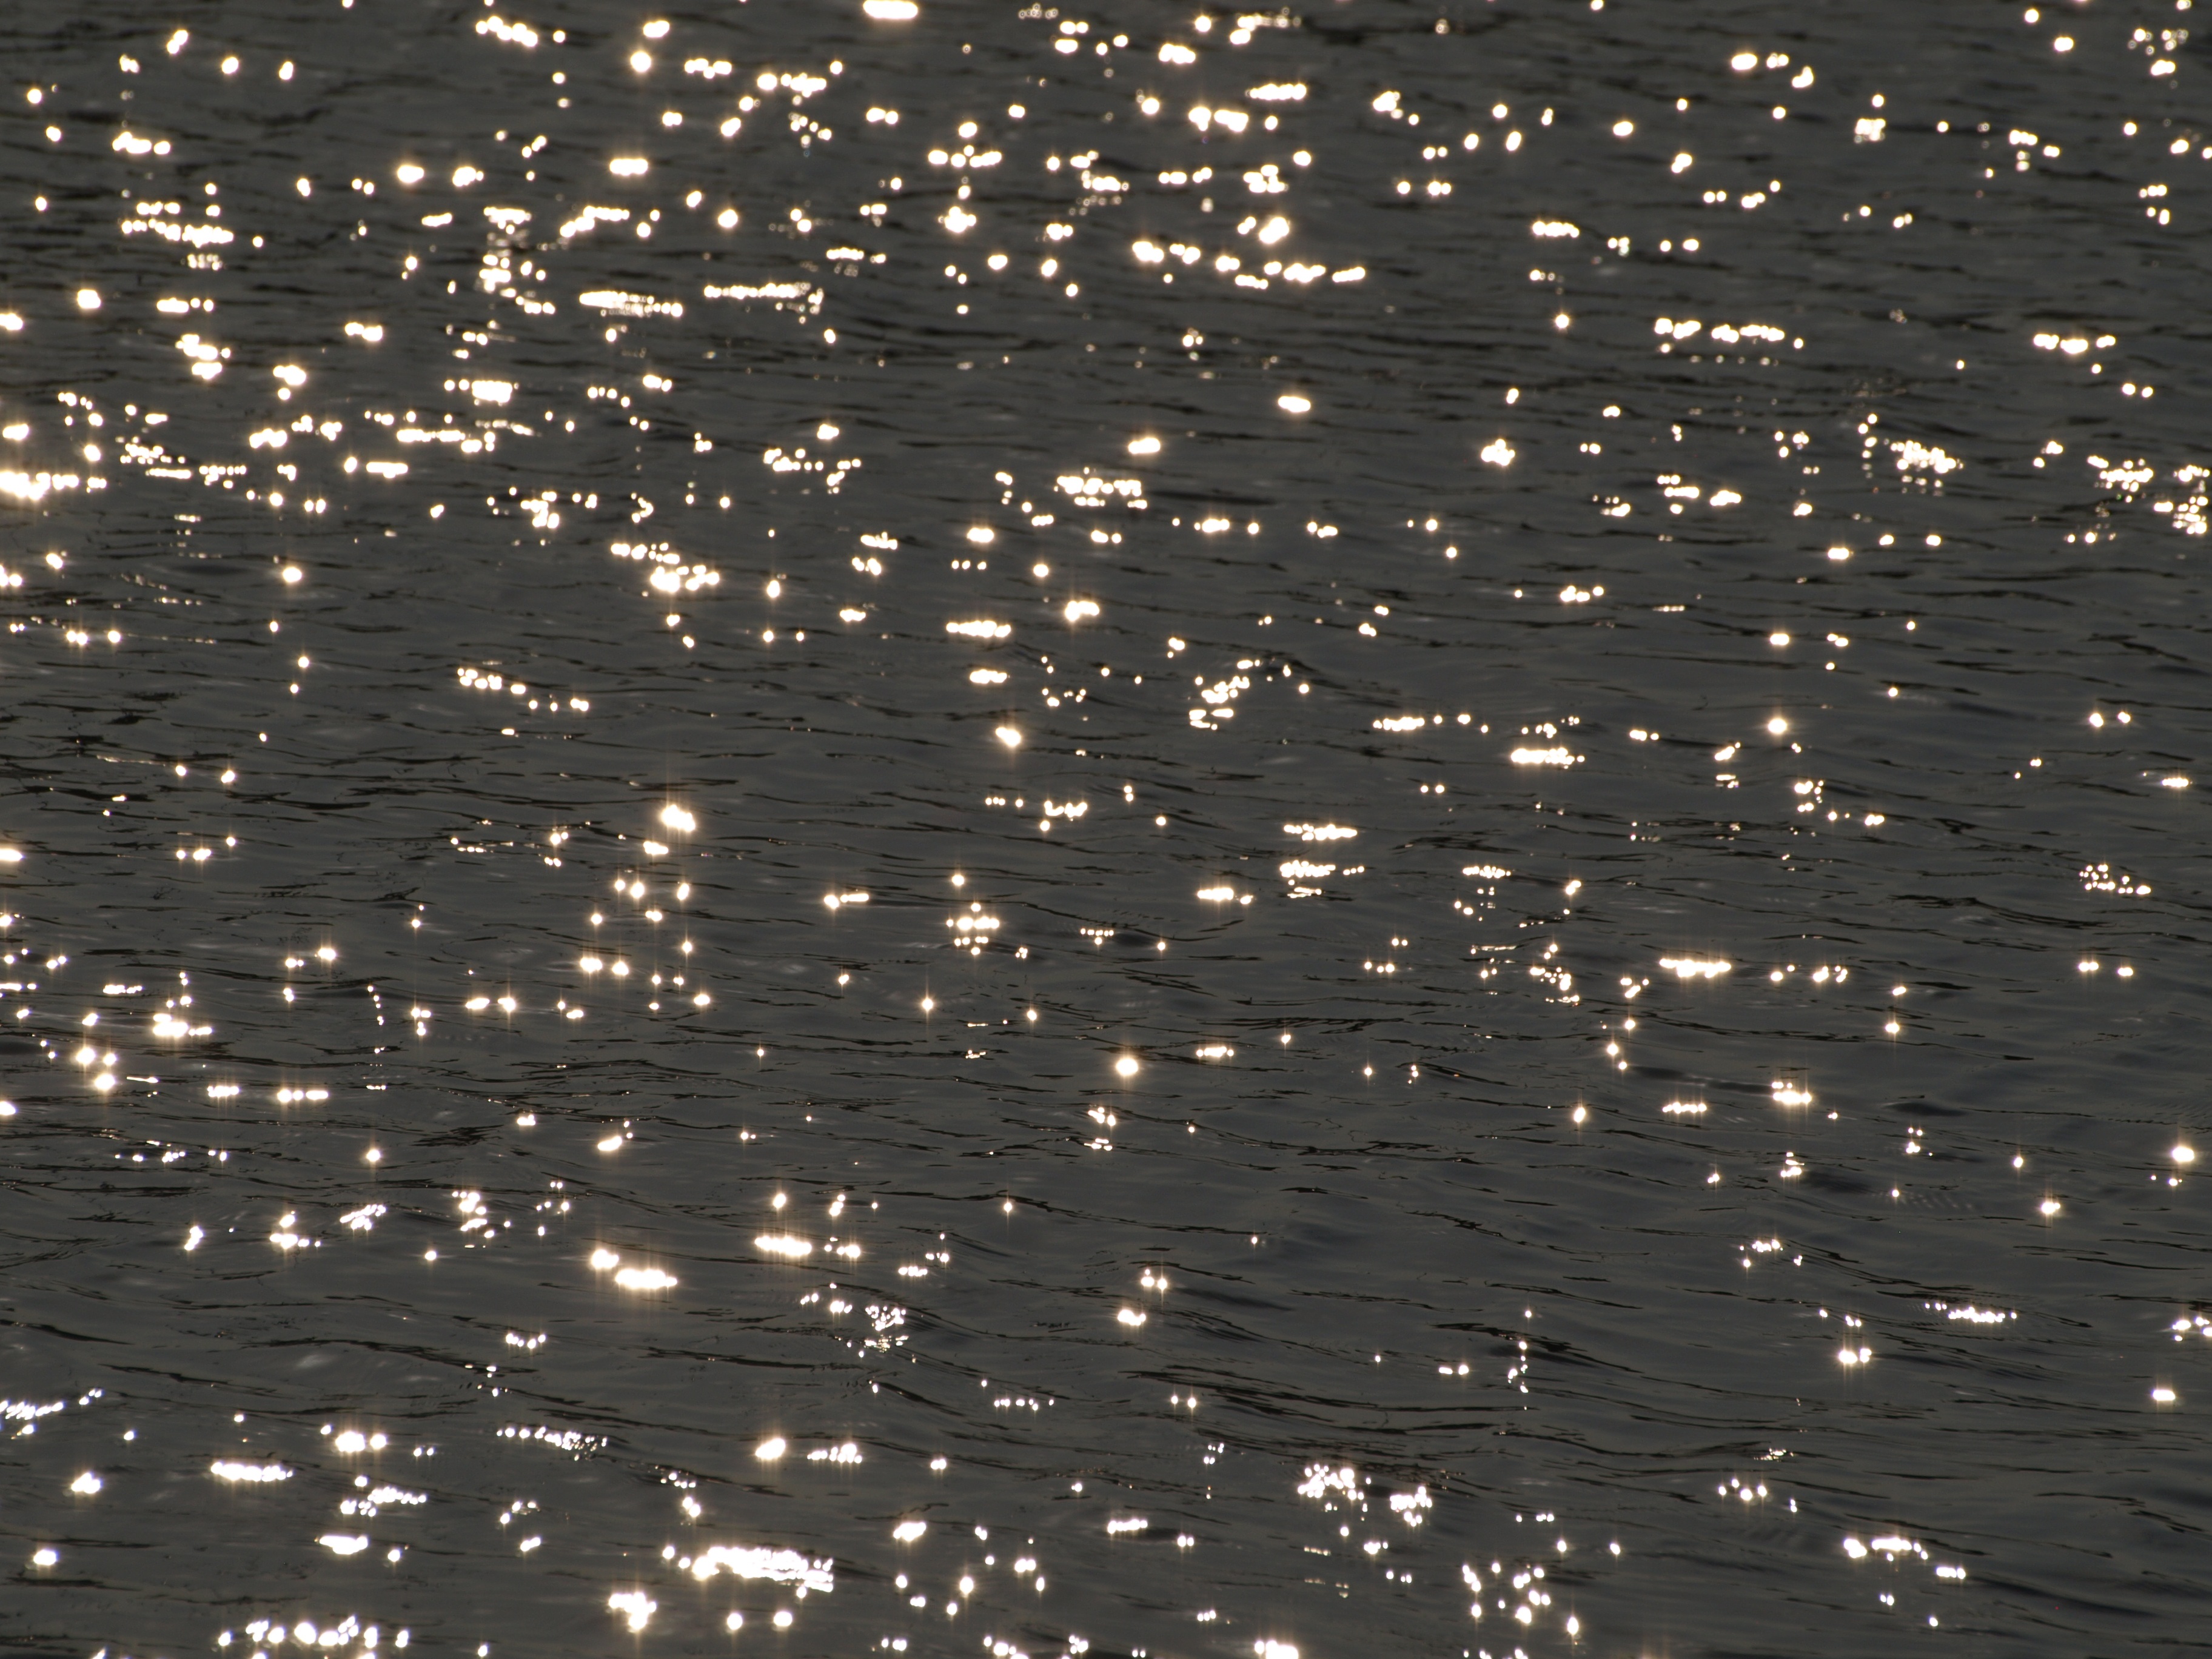
sea, water, sunlight, wave, line, reflection, sparkling, north sea, water reflection, sun reflection